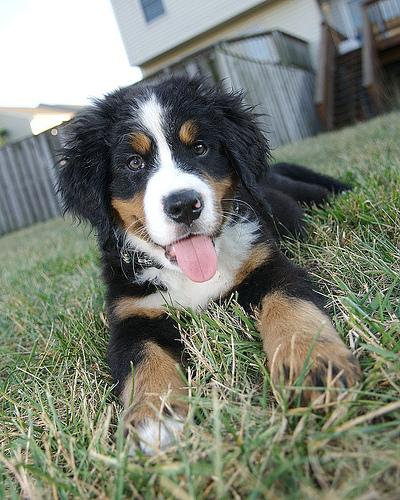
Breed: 211-n000061-Bernese_mountain_dog